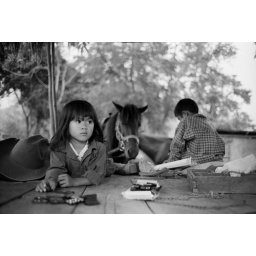
Little Cow Girl, KHAO PHOD, helps her father running the horses riding services in Khao Yai area.